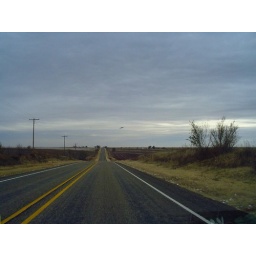
a bird over the road